Nunez v. Caribbean Int'l News Corp.

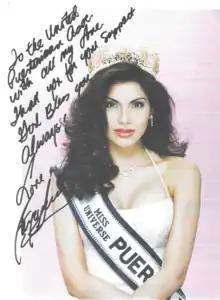
Joyce Giraud, Miss Puerto Rico Universe 1997

Sixto Núñez a professional photographer took several photos of Joyce Giraud, Miss Puerto Rico Universe 1997, for use in her modeling portfolio. Núñez distributed the photos among members of the Puerto Rico modeling community, according to normal practice. After the release, controversy arose over whether the photos were appropriate for Miss Puerto Rico Universe, because they were naked or nearly naked in some photos. A local television program displayed the photos on screen and asked random people if they believed the photo were "pornographic". The newspaper El Vocero obtained the photos and without Núñez's permission used them in an article about the controversy.